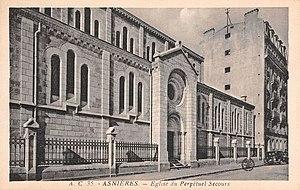
Asnieres-sur-Seine.Eglise du Perpetuel-Secours
L’église Notre-Dame-du-Perpétuel-Secours est une église paroissiale de la commune d'Asnières-sur-Seine. Elle est située au 31, rue Albert Iᵉʳ. La messe dominicale est célébrée à 10 heures 30 et à 18 heures.